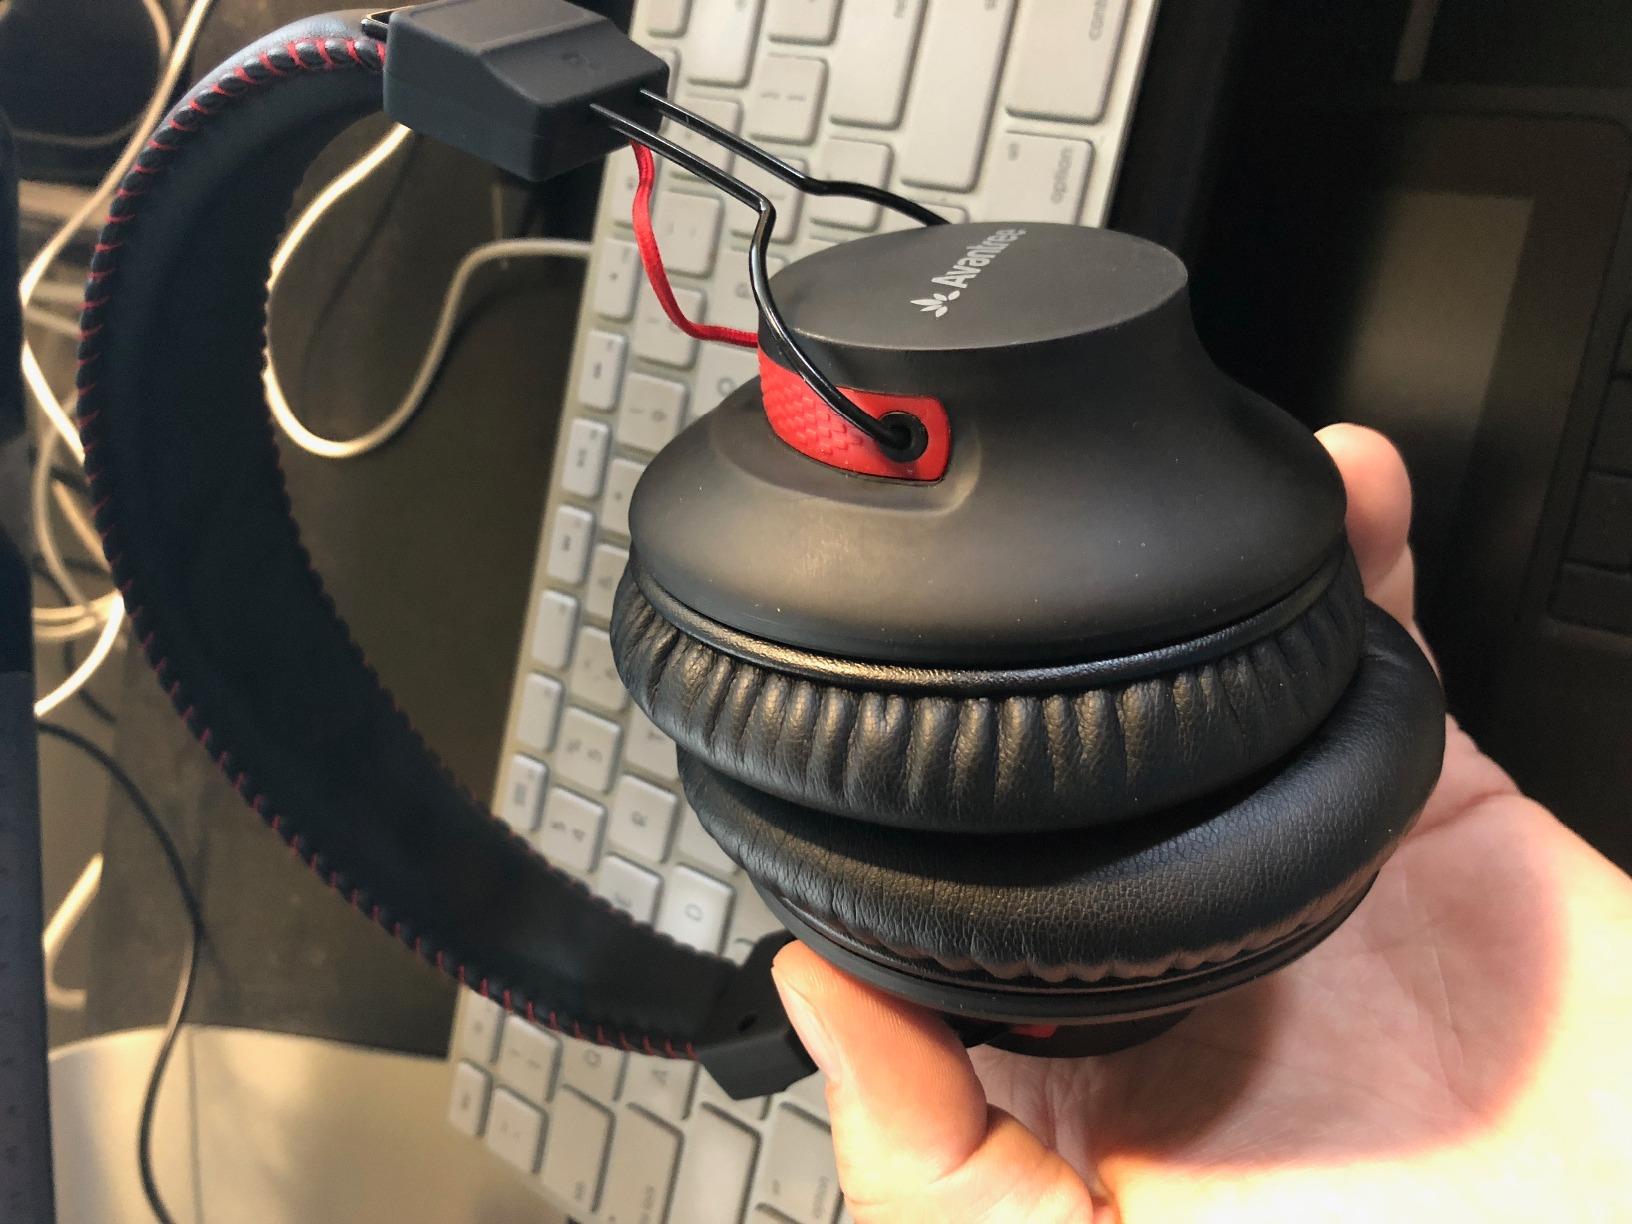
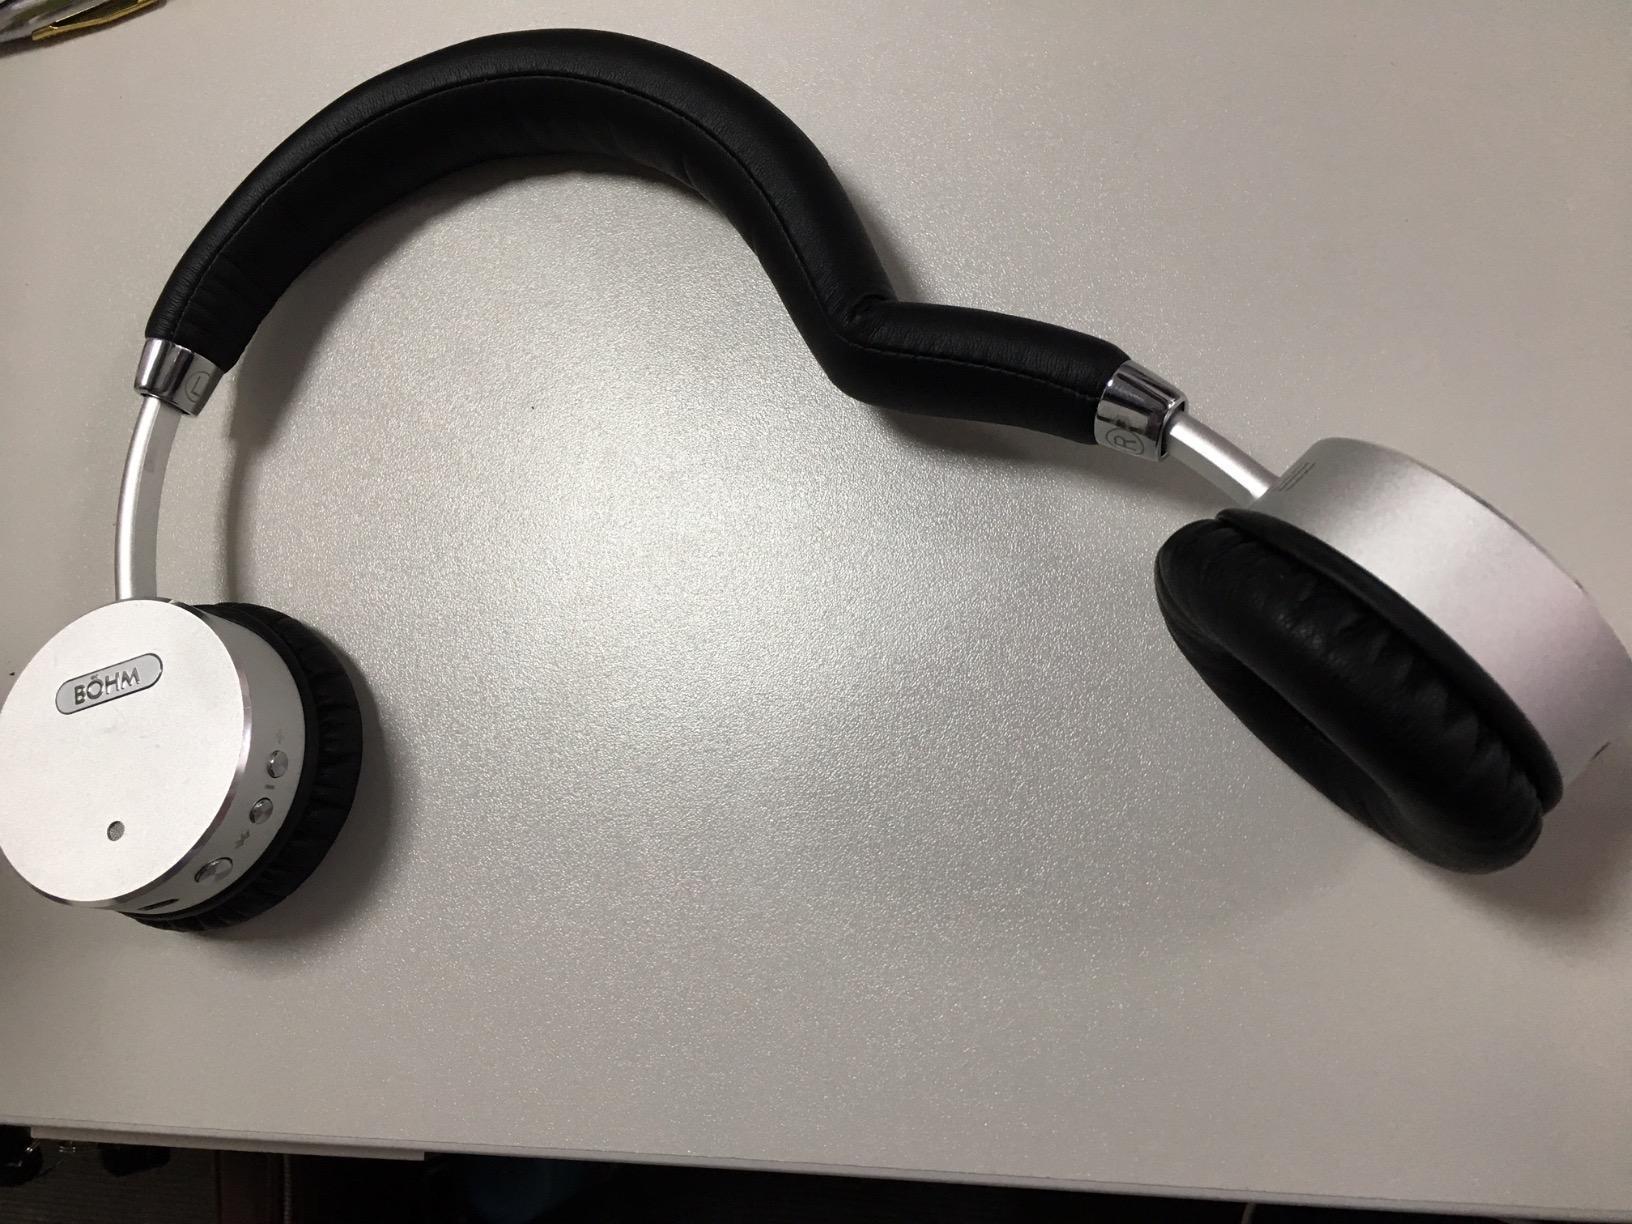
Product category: headphones
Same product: no